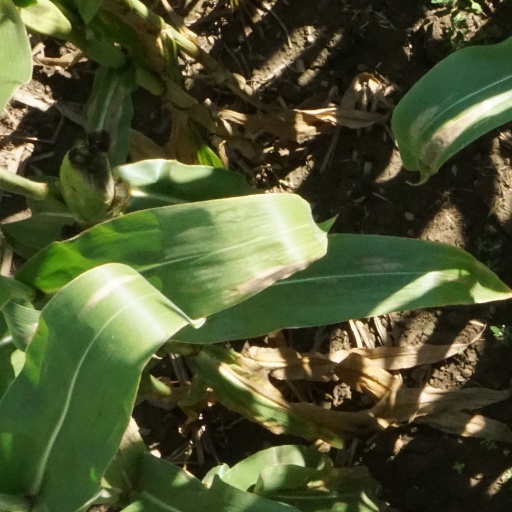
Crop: maize; corn